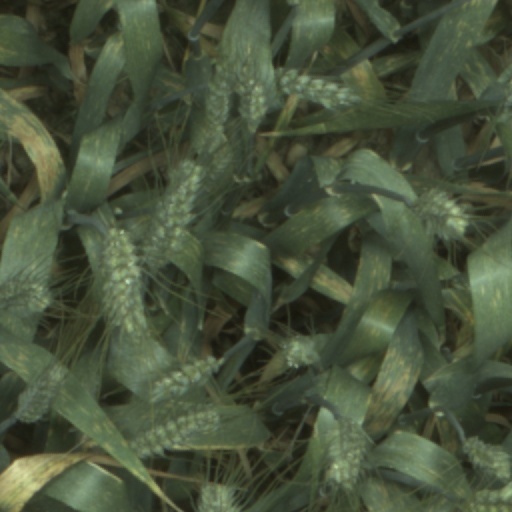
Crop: wheat